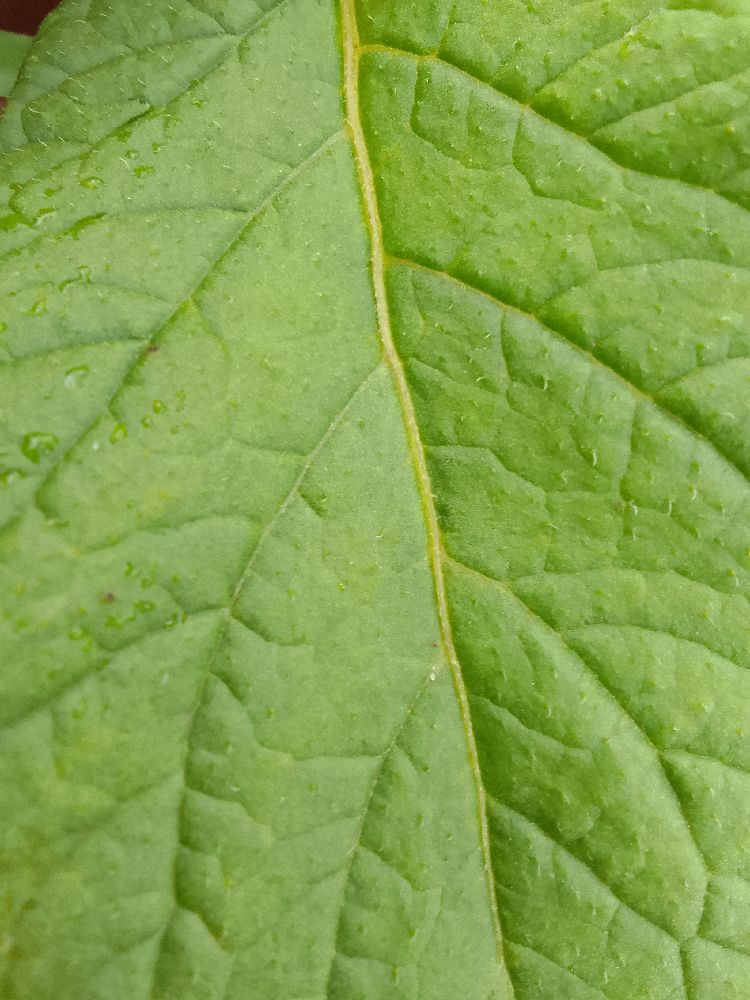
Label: Healthy